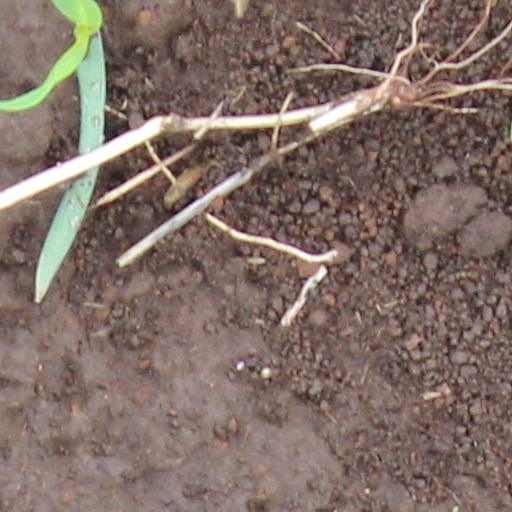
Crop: wheat